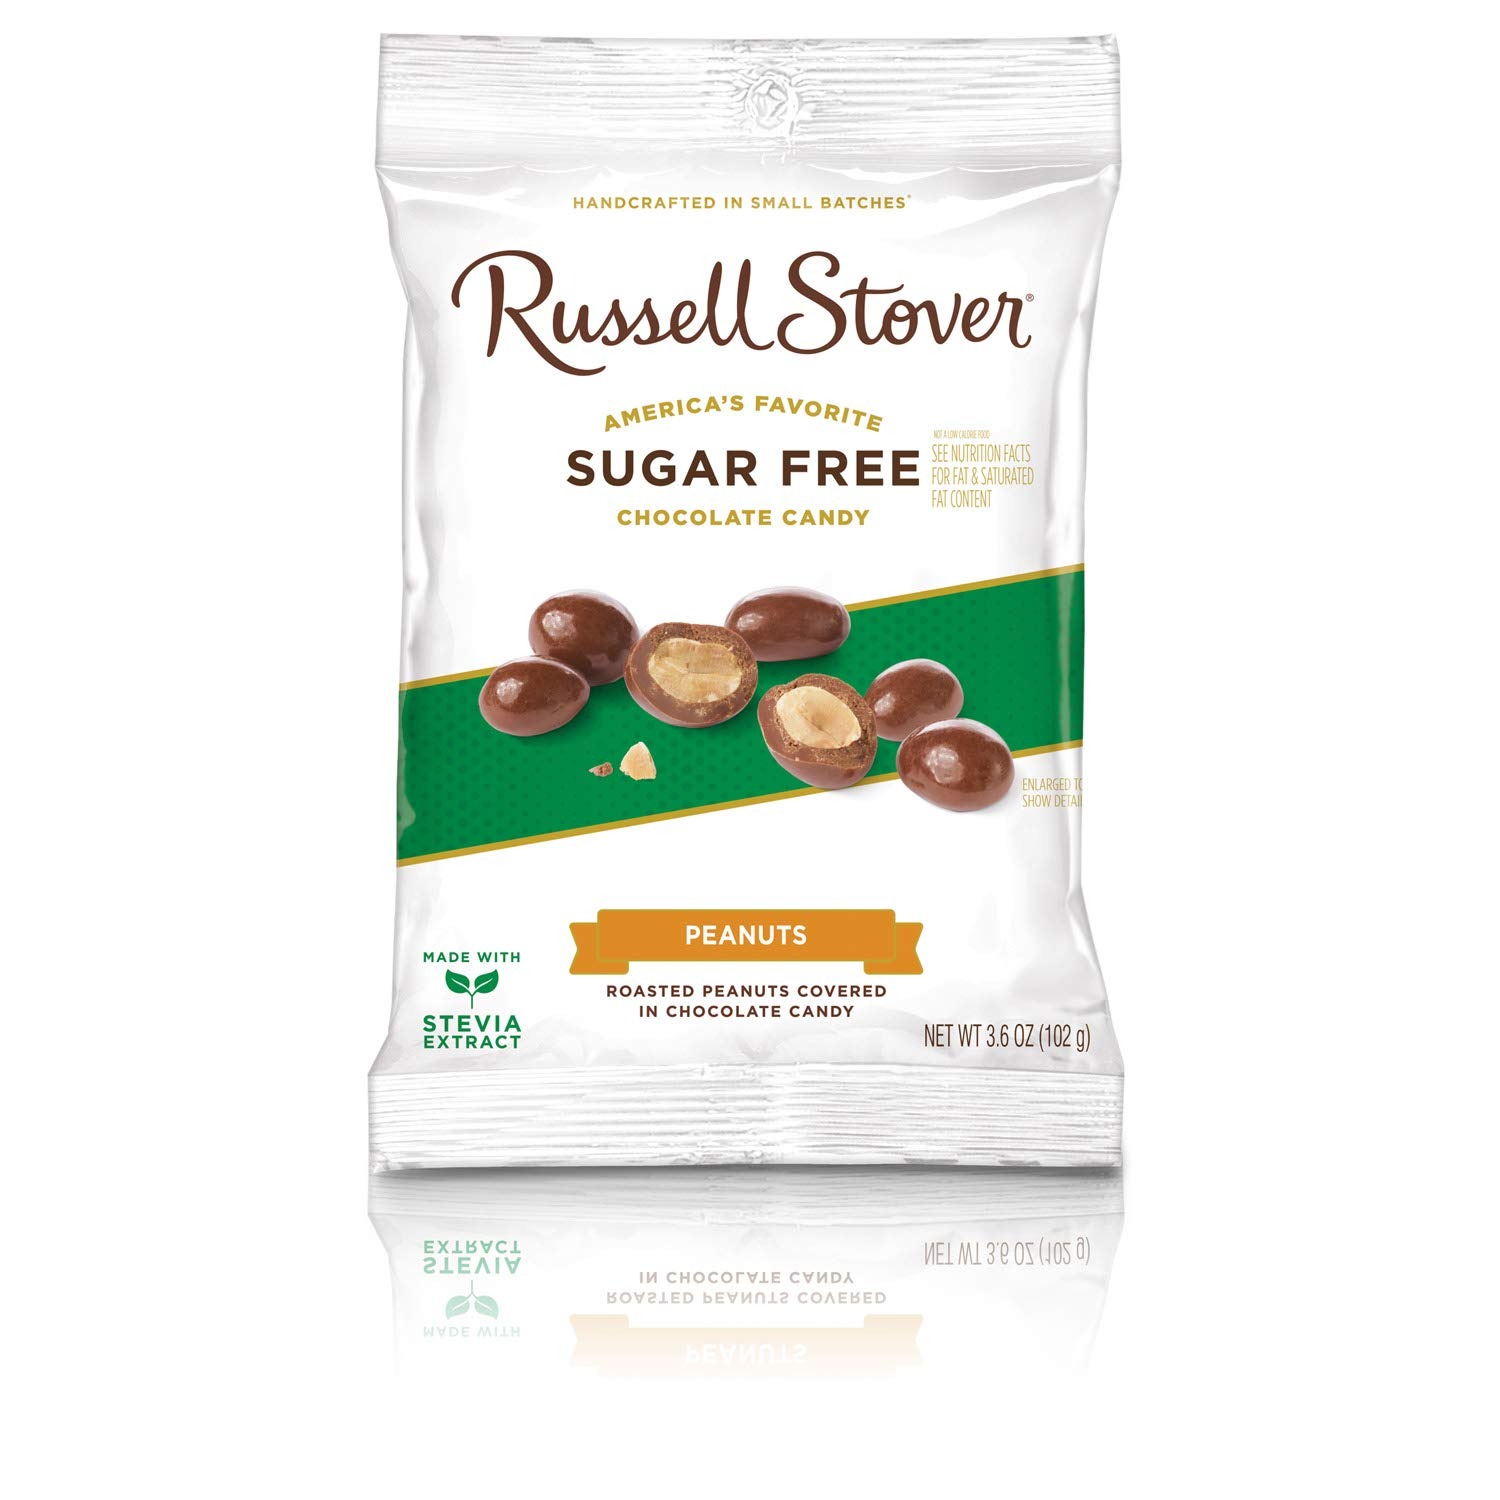
Item Name: Russell Stover Sugar Free Chocolate Covered Peanuts, 3.6 oz. Bag
Bullet Point 1: Mint Patties: Each piece of Russell Stover Sugar Free Mint Patties candy comes individually wrapped in a 3-ounce bag. Smooth mint patties covered in rich dark chocolate make a great snack on the go.
Bullet Point 2: Sugar Free: Satisfy your sweet tooth without the sugar! Great for low sugar diets, these guilt free treats are made with stevia extract for the taste you love, without the sugar.
Bullet Point 3: Made From Scratch: Explore our full assortment of small-batch treats made with the finest ingredients. Caramels, nougats, nut clusters, chews, creams, truffles and whips make a great dessert.
Bullet Point 4: Making Life Sweeter: Russell Stover is committed to making delicious, gift-worthy chocolates perfect for Christmas, Valentine's Day, Mother's Day, Father's Day, Birthdays, Graduations, and Anniversaries.
Bullet Point 5: For Nearly A Century: Russell Stover has been crafting milk and dark chocolates, caramels, toffees, fruit crèmes, nut and peanut butter clusters, and hard and chewy candies
Product Description: Candy And Chocolate Covered Nut Snacks
Value: 3.6
Unit: Ounce

Price: 18.98